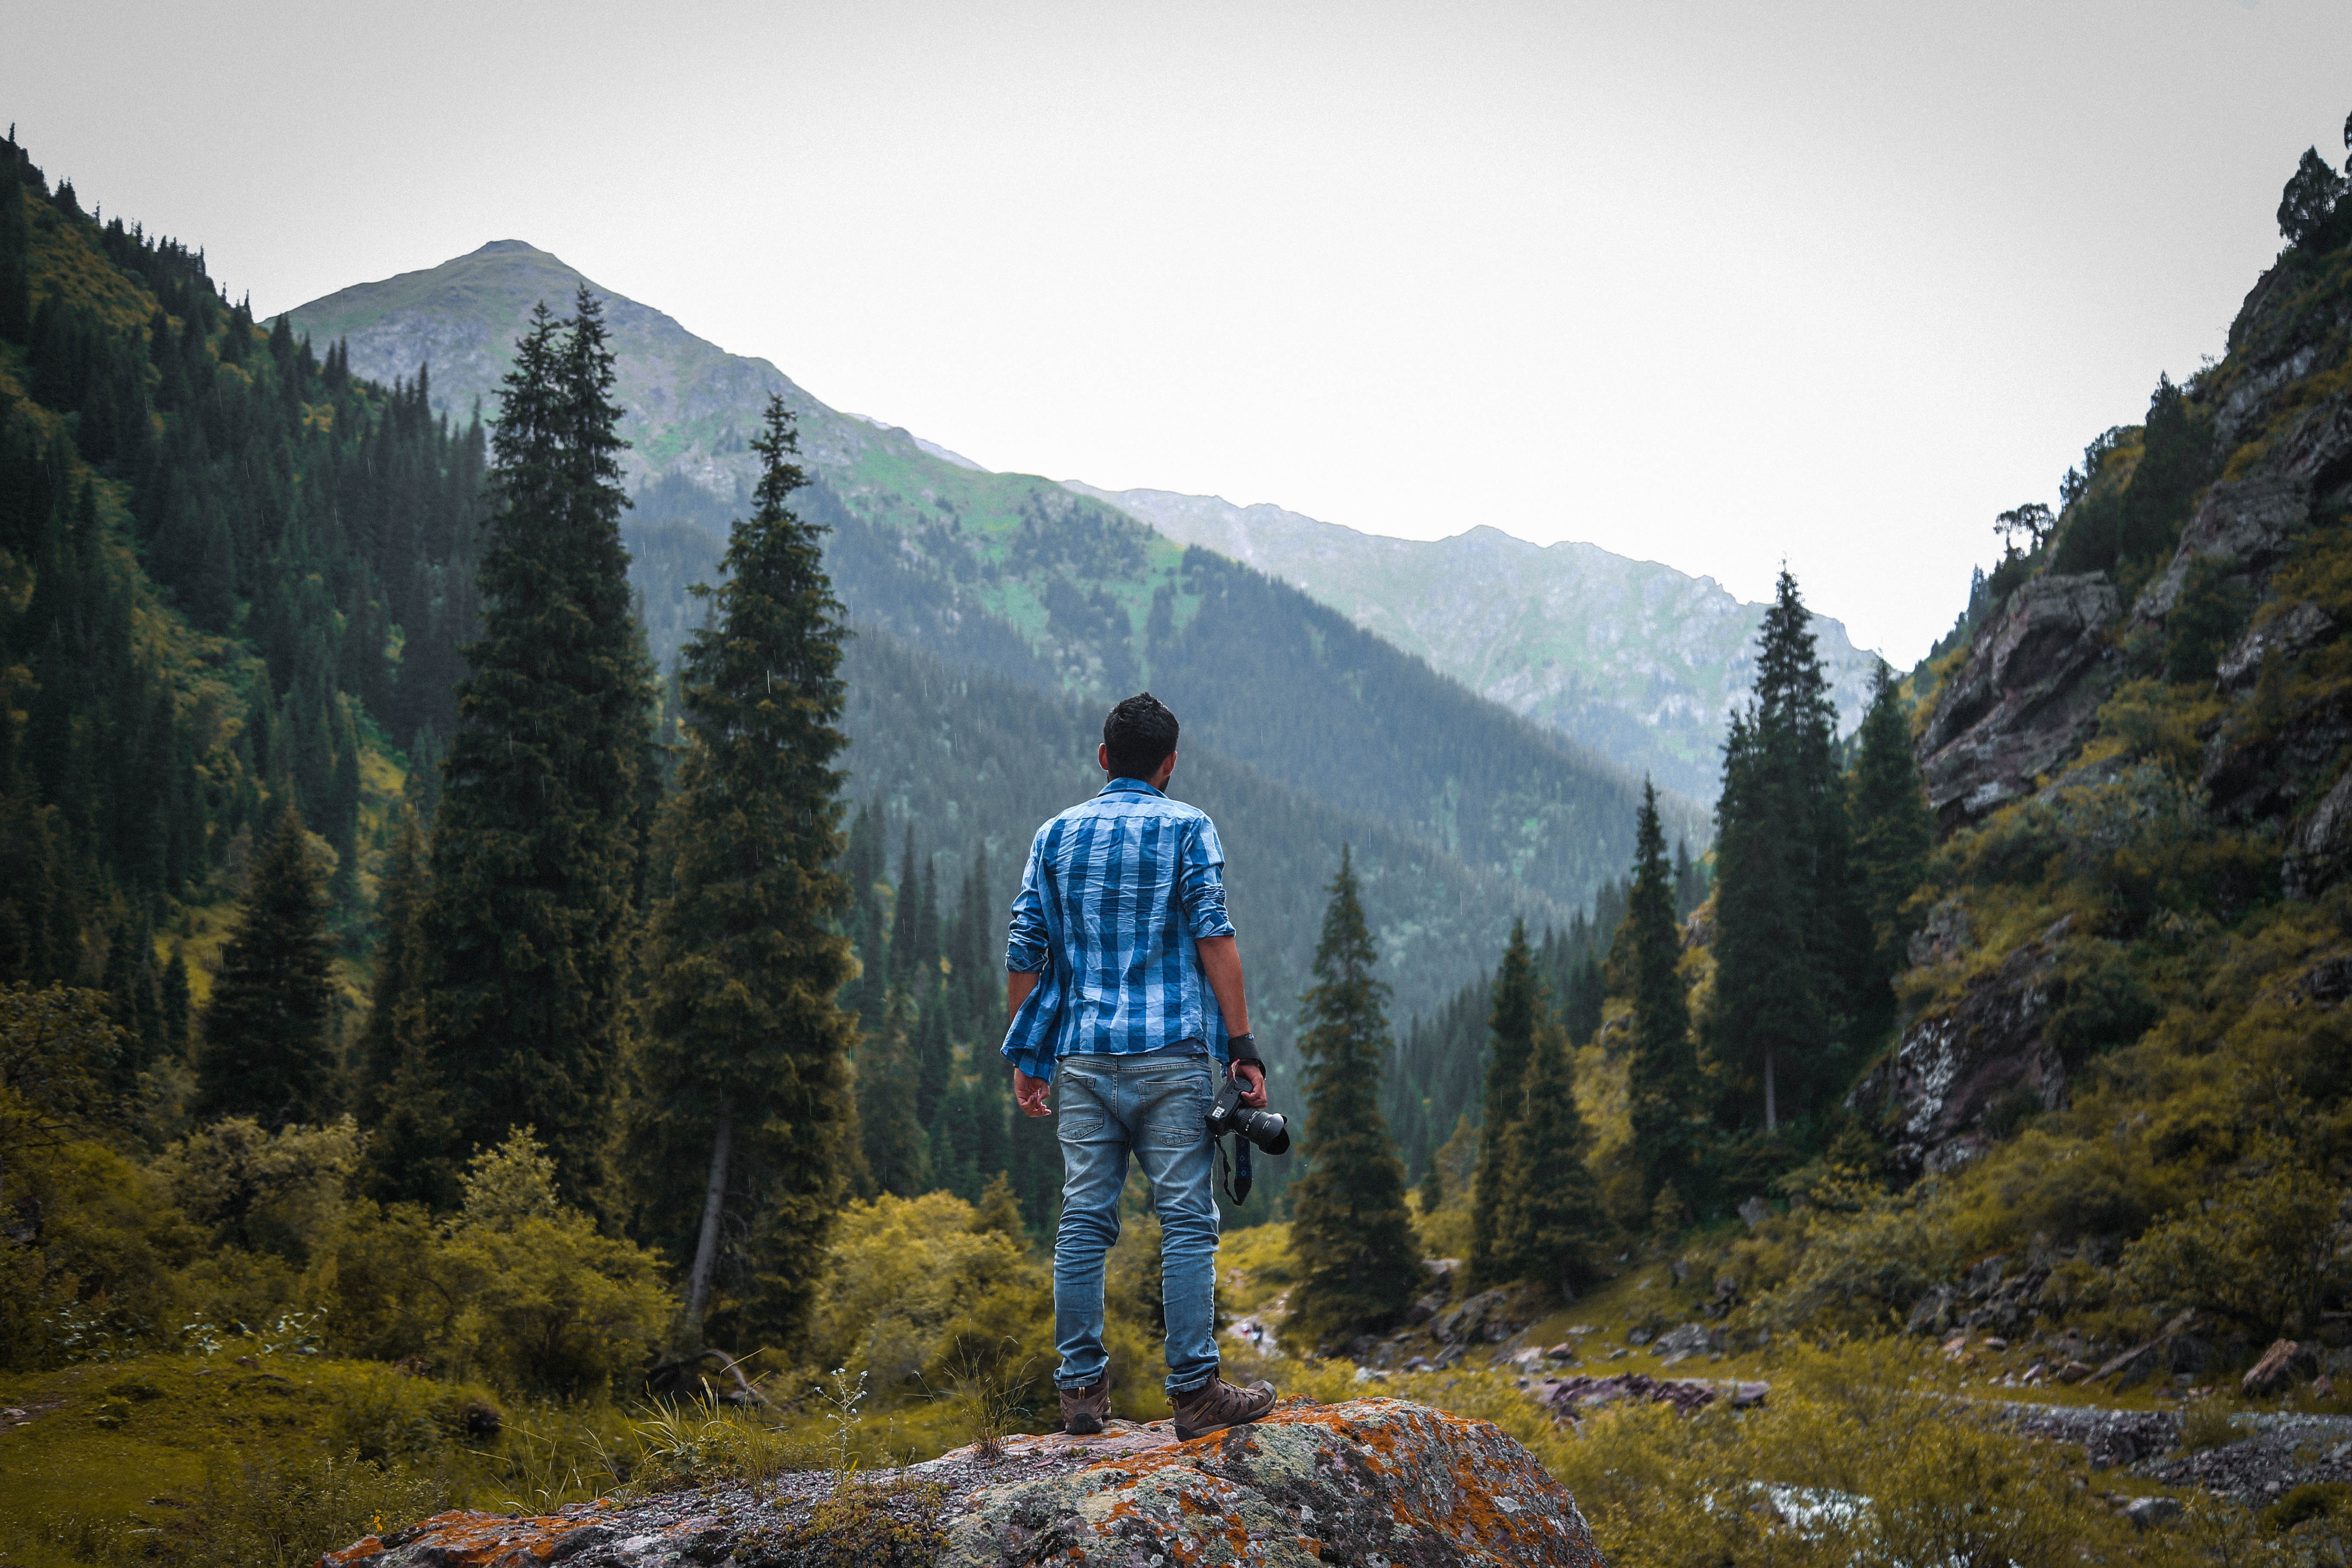
mountainous landforms, mountain, wilderness, nature, tree, atmospheric phenomenon, sky, natural landscape, natural environment, highland, mountain range, ridge, hill, forest, valley, hill station, adventure, national park, landscape, fell, alps, outerwear, plant, recreation, pine family, vacation, river, cloud, conifer, temperate coniferous forest, lake, road, old growth forest, terrain, tourism